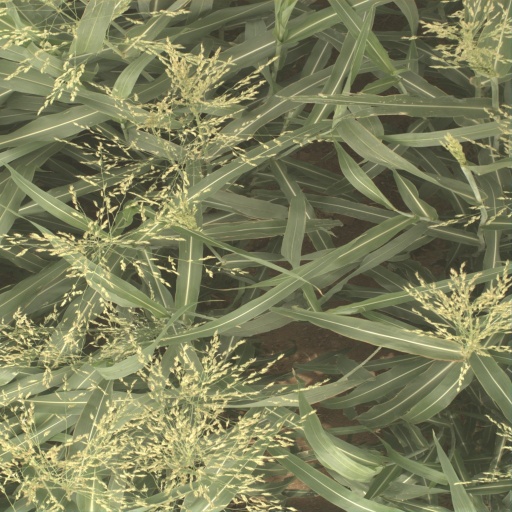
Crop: sorghum